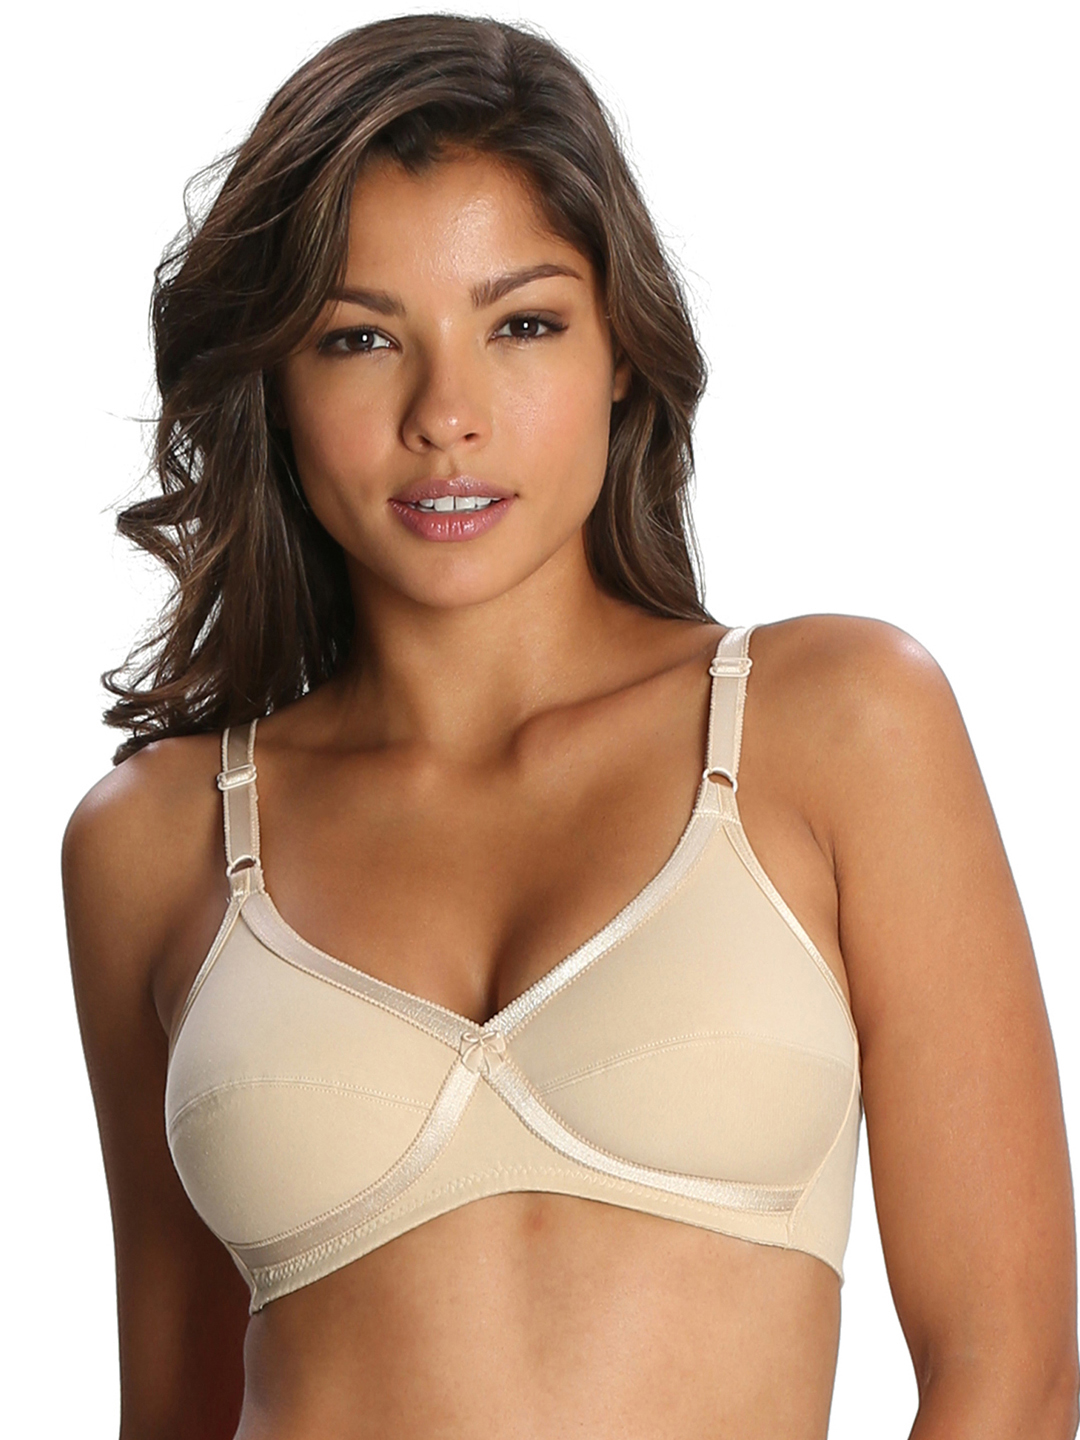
Jockey Essence Nude-Coloured Full-Coverage Cross Over Bra 1242
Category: Apparel / Innerwear / Bra
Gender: Women
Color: Nude
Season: Summer 2018
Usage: Casual